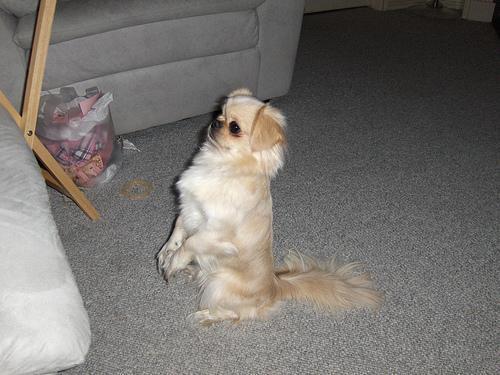
Pekinese